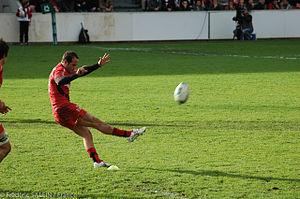
Frédéric Michalak, né le 16 octobre 1982 à Toulouse, est un joueur de rugby à XV français évoluant au poste de demi d'ouverture. International français pendant 14 ans, il est devenu en 2015 le meilleur buteur de l'histoire du XV tricolore.